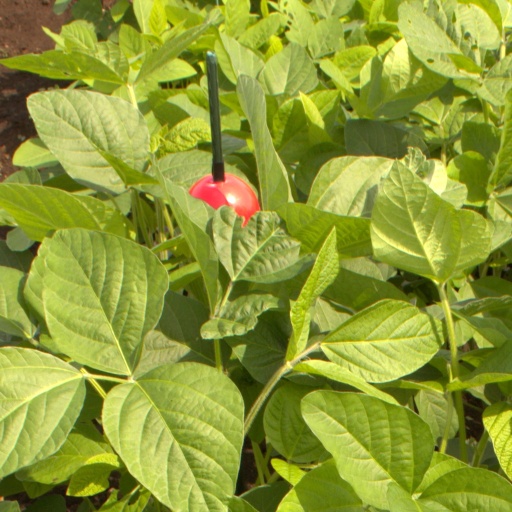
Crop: soybean